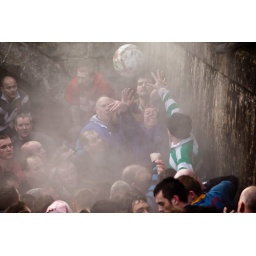
The balls free but still in the river